Hechingen–Gammertingen railway

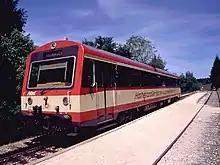
NE 81 railcar of the HzL in Killer station (2000)

Since the Prussian Province of Hohenzollern (Hohenzollern Lands) was an elongated territory partly surrounded by the Kingdom of Württemberg, the line of the Royal Württemberg State Railways ("Königlich Württembergischen Staats-Eisenbahnen") at this time only used the shortest route through this "foreign" area and only served the two district towns of Hechingen (from 1869) and Sigmaringen (from 1878). The HzL as the "Actiengesellschaft Hohenzollern’sche Kleinbahngesellschaft" ("Hohenzollern light railway company"), now the "Hohenzollerische Landesbahn", was founded in 1899 to build Kleinbahnen (light railways as authorised by a Prussian law of 1892) in the Hohenzollern Lands. On 18 March 1901 the Hechingen–Burladingen section was opened as the second HzL line. The 13.6–kilometre line was not connected to any other railway line and was a so-called "island operation". It was only in 1908 that the Burladingen–Gammertingen section was connected to the Engstingen–Gammertingen railway, which also belonged to the HzL. As a result, the gap between Gammertingen and the existing Sigmaringendorf–Hanfertal railway was closed, providing a connection to the Ulm–Sigmaringen railway.